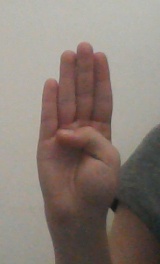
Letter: kaaf